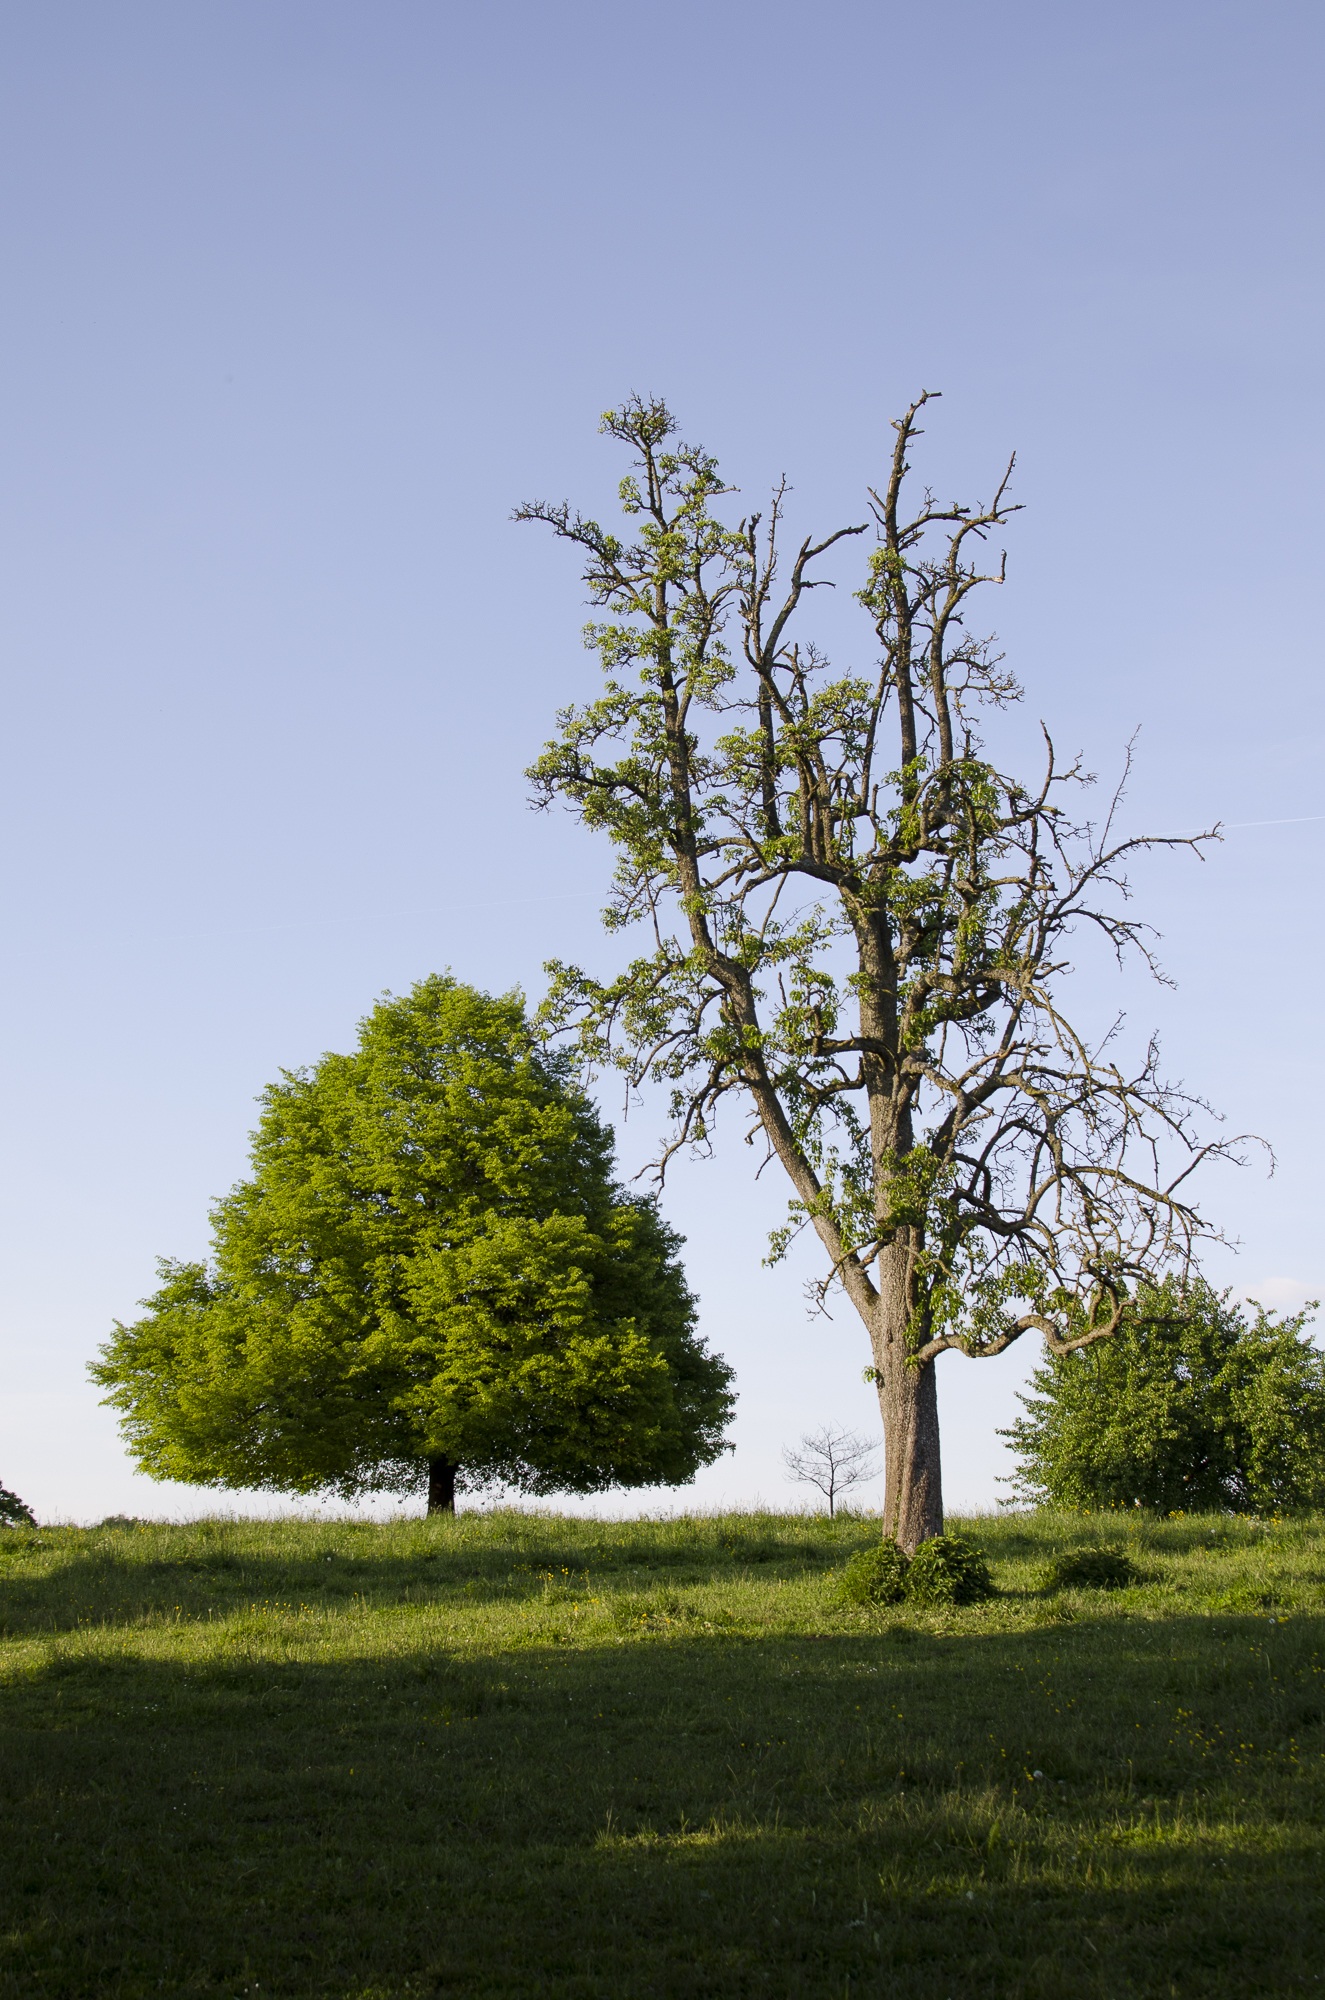
landscape, tree, nature, grass, branch, plant, sky, lawn, meadow, prairie, leaf, hill, flower, green, autumn, botany, flora, trees, grassland, shrub, woodland, ecosystem, rural area, flowering plant, woody plant, land plant